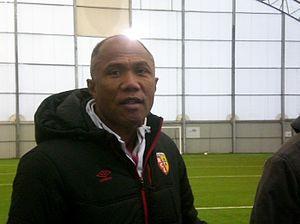
Antoine Kombouaré après un entraînement public du Racing Club de Lens, le 13 janvier 2016, sous le Dôme du Complexe Sportif de La Gaillette, à Avion.
Antoine Kombouaré est un footballeur français devenu entraîneur, né le 16 novembre 1963 à Nouméa en Nouvelle-Calédonie. Il évolue au poste de défenseur du début des années 1980 à la fin des années 1990.